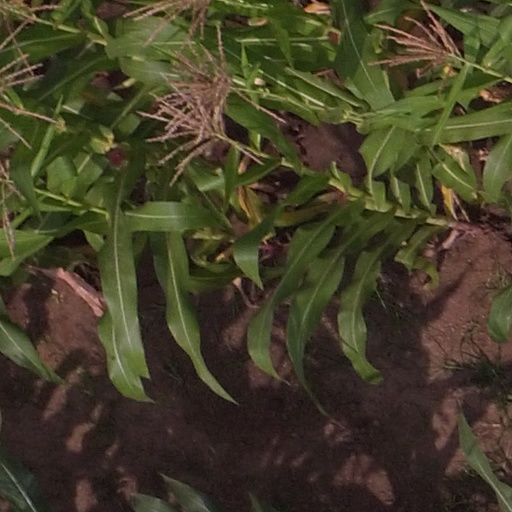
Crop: maize; corn